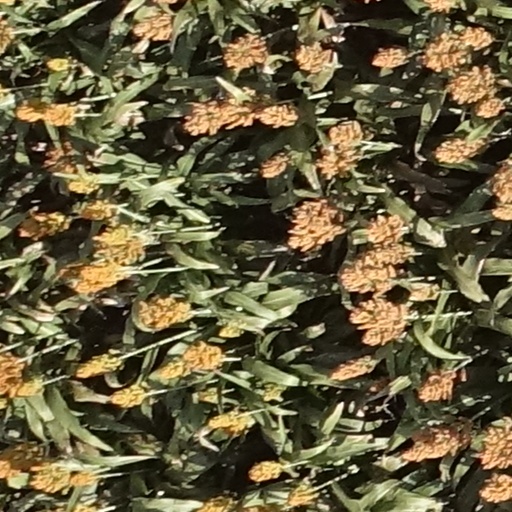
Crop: sorghum